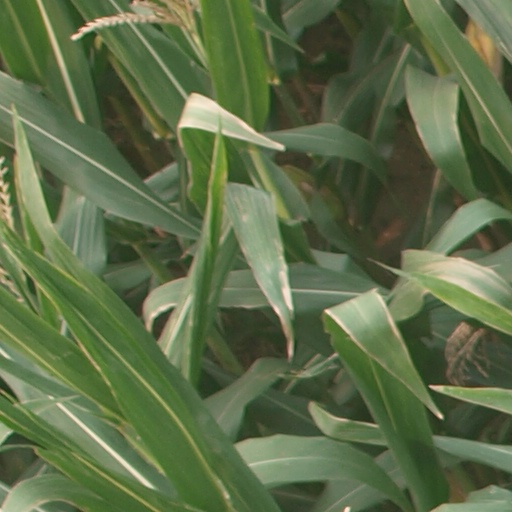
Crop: maize; corn